McCollum Mound

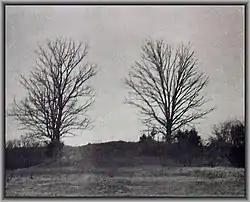

McCollum Mound, also known as Turkey Creek Mound and village, is a historic mound and village site located near Chester, Chester County, South Carolina. The site is one of less than two dozen mounds of aboriginal origin in the state of South Carolina.